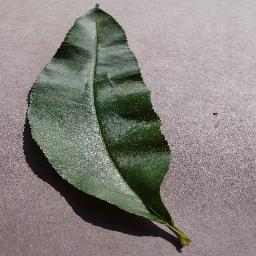
Label: Peach___healthy